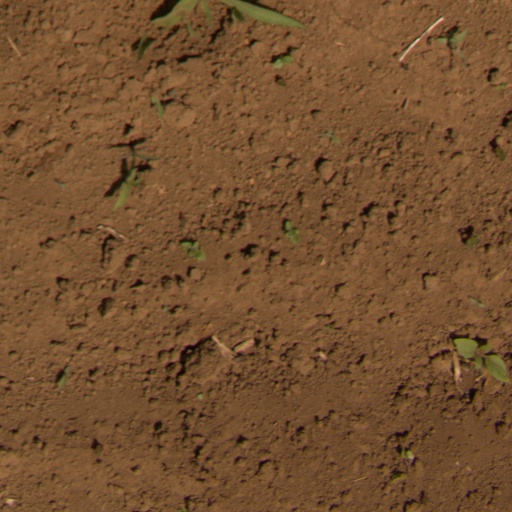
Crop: Jerusalem artichoke